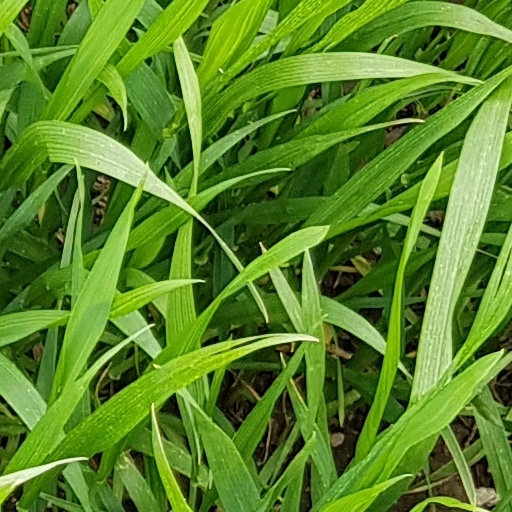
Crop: wheat